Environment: real
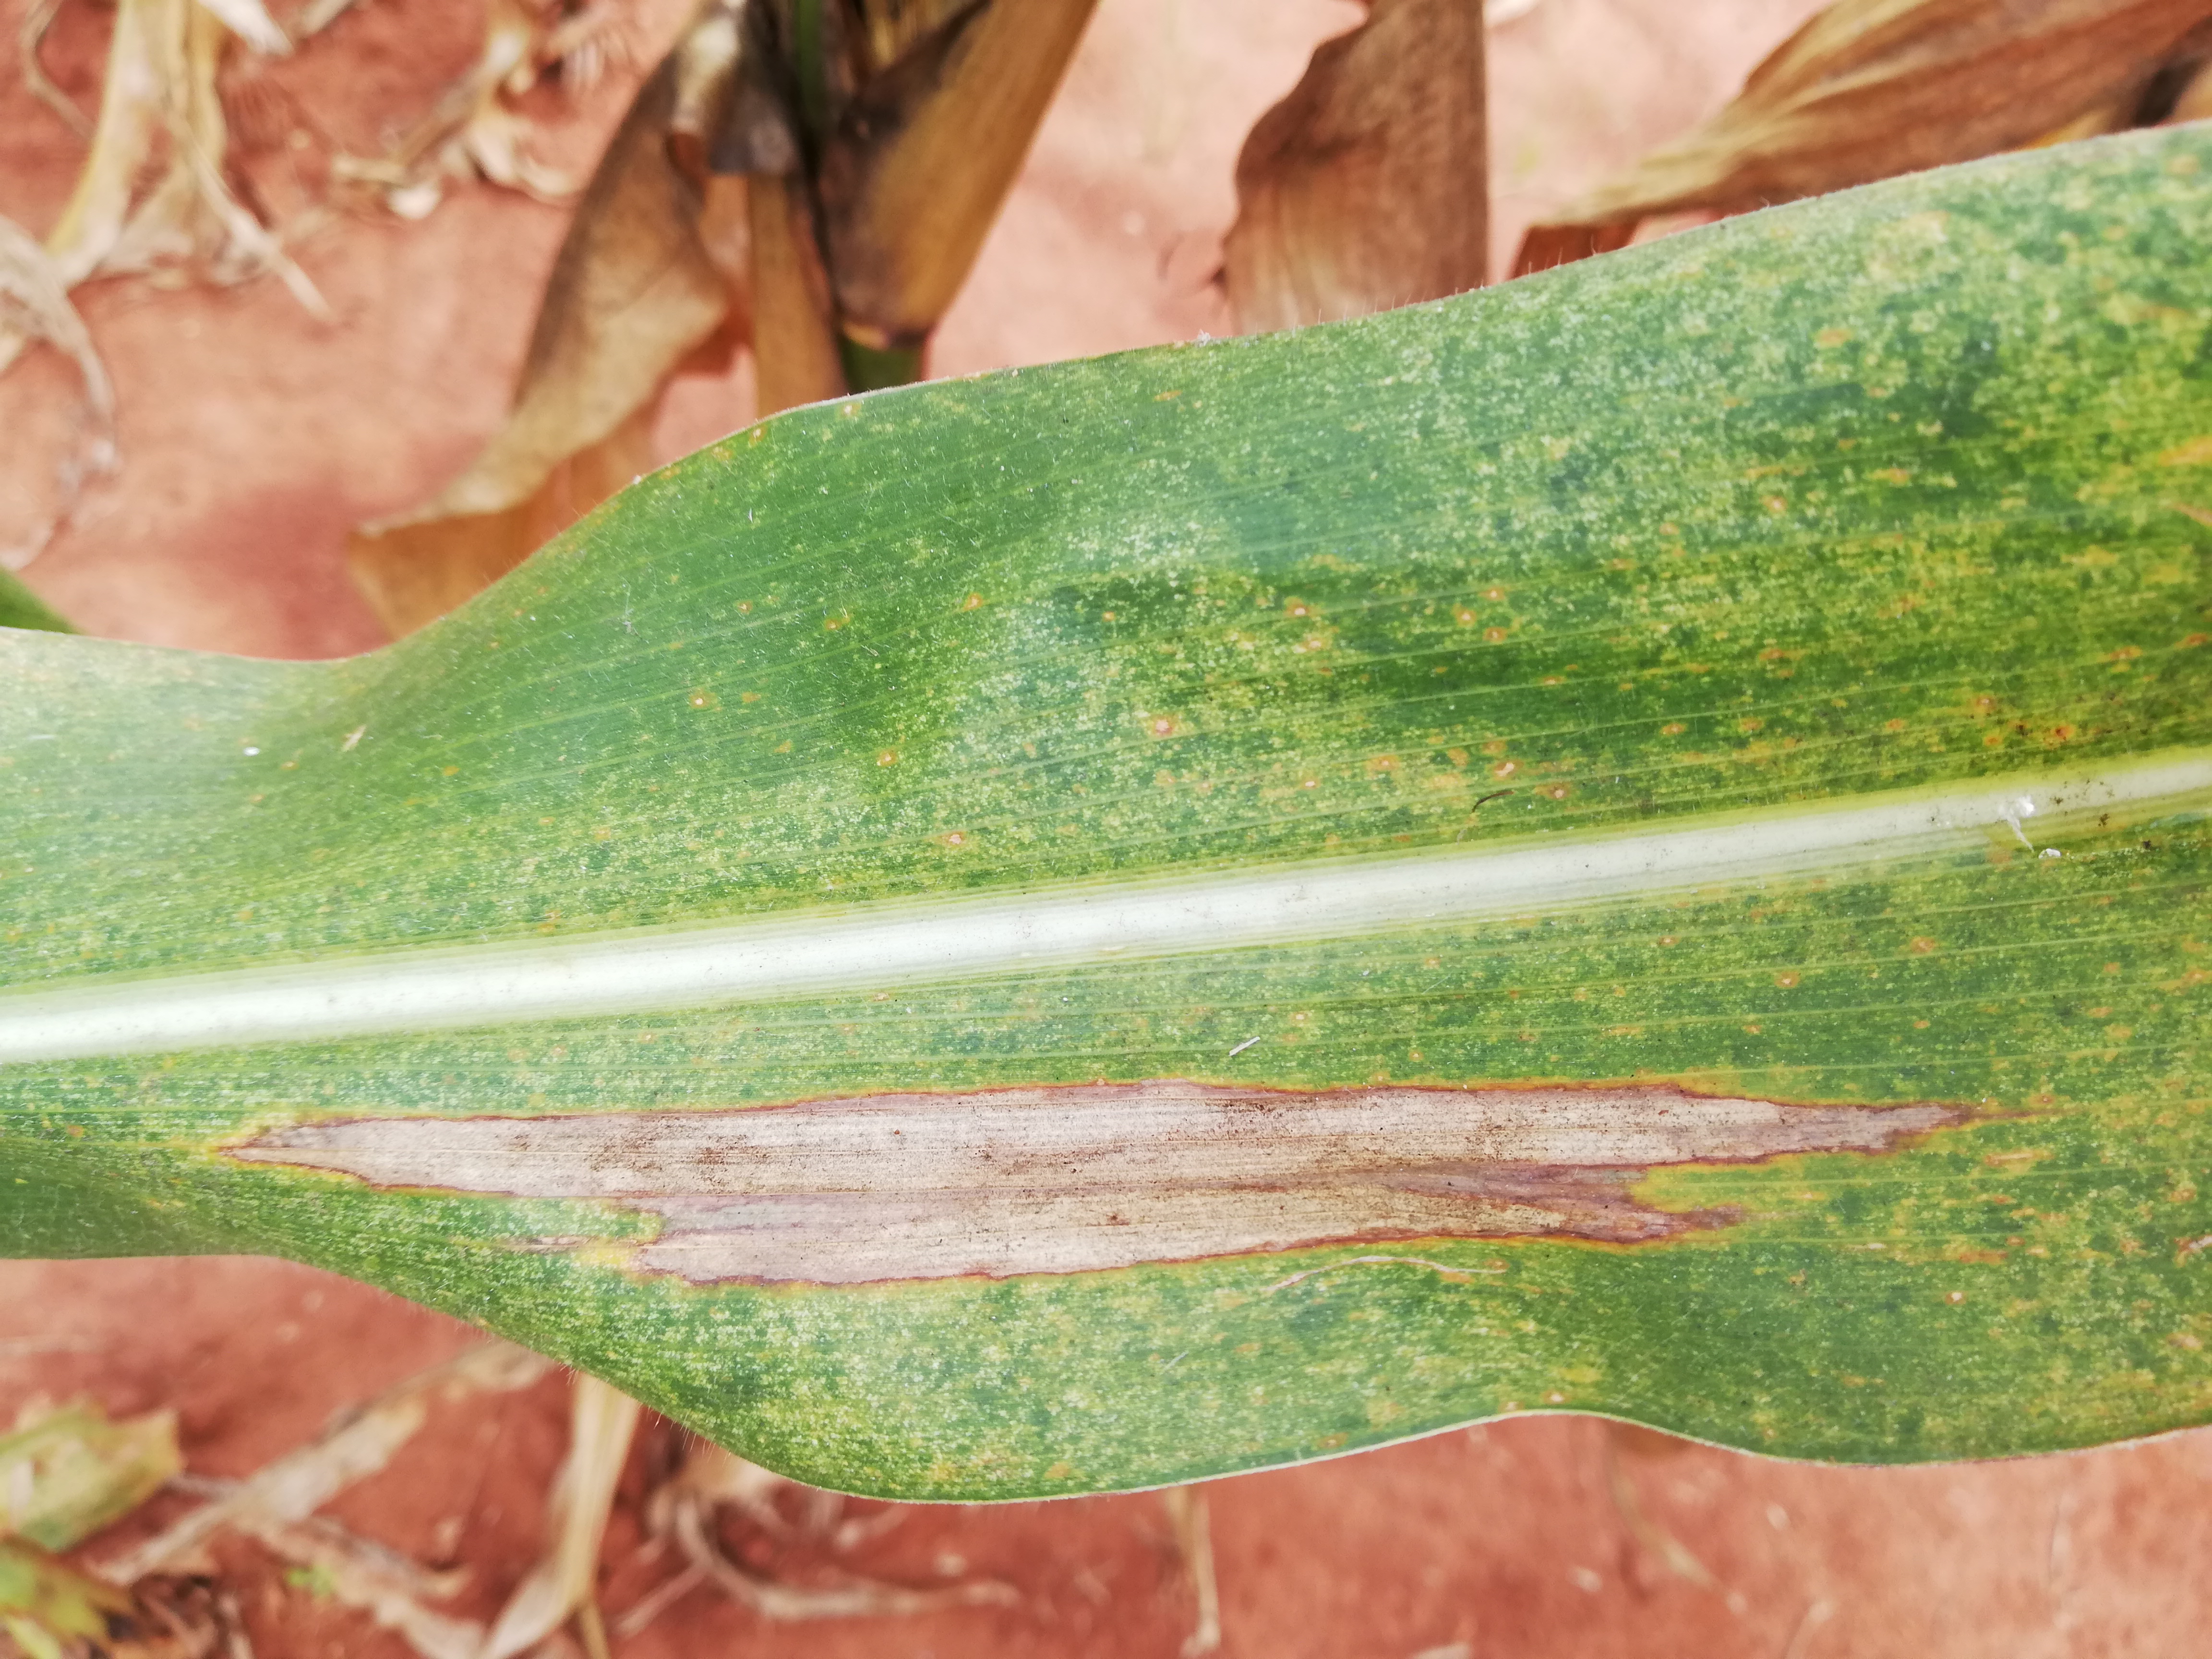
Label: northern_corn_leaf_blight